Mozambique

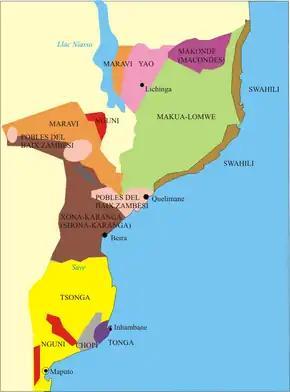
Ethnic map of Mozambique

Water supply and sanitation in Mozambique is characterised by low levels of access to an improved water source (estimated to be 51% in 2011), low levels of access to adequate sanitation (estimated to be 25% in 2011) and mostly poor service quality. In 2007 the government defined a strategy for water supply and sanitation in rural areas, where 62% of the population lives. In urban areas, water is supplied by informal small-scale providers and by formal providers.